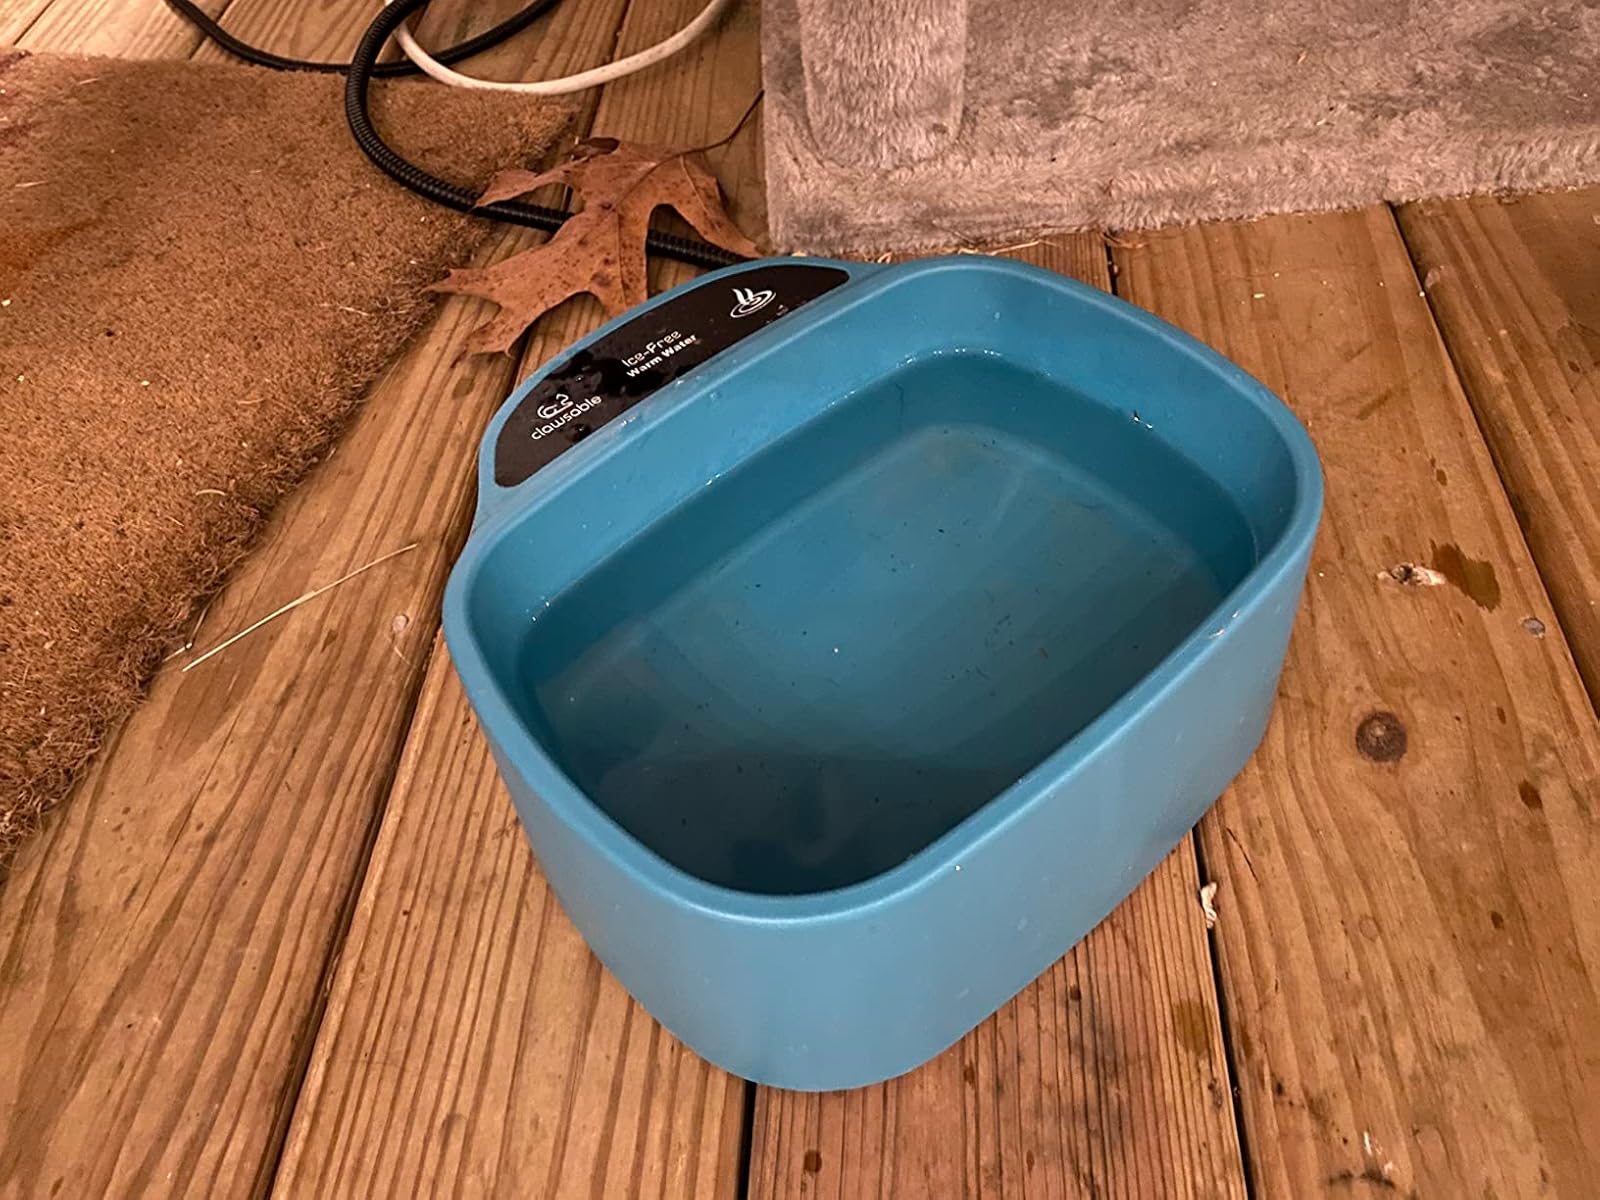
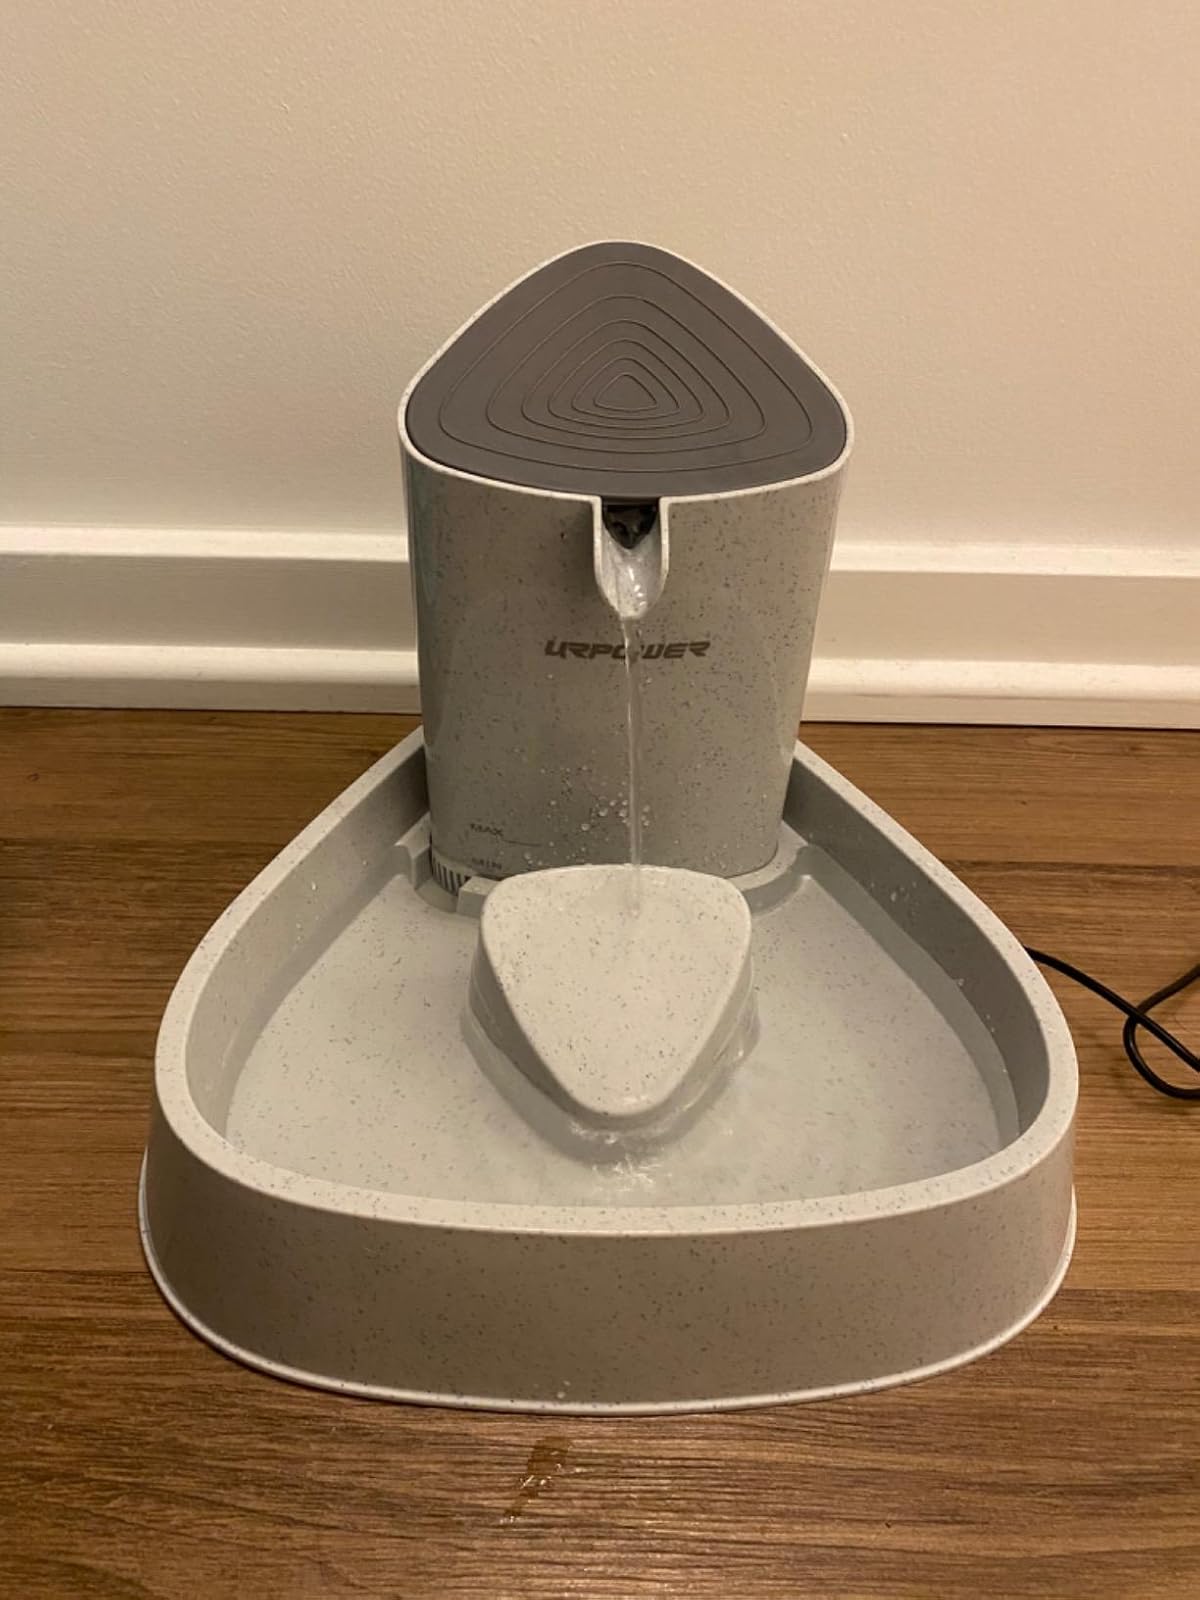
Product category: items_bowl
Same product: no